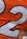
Number: 2